History of the United States (2016–present)

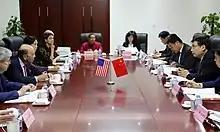
US Secretary of Commerce Wilbur Ross meets with Chinese Minister of Industry and Information Technology Miao Wei, Beijing, September 2017 a meeting dealing with the China–United States trade war.

In December 2017, Congress passed and President Trump signed into law the Tax Cuts and Jobs Act of 2017. The Act amended the Internal Revenue Code of 1986 based on tax reform advocated by congressional Republicans and the Trump administration. Major elements include reducing tax rates for businesses and individuals; a personal tax simplification by increasing the standard deduction and family tax credits, but eliminating personal exemptions and making it less beneficial to itemize deductions; limiting deductions for state and local income taxes (SALT) and property taxes; further limiting the mortgage interest deduction; reducing the alternative minimum tax for individuals and eliminating it for corporations; reducing the number of estates impacted by the estate tax; and repealing the individual shared responsibility provision of the Affordable Care Act (ACA). The nonpartisan Congressional Budget Office (CBO) reported that, under the Act, individuals and pass-through entities like partnerships and S corporations would receive about $1,125billion in net benefits (i.e. net tax cuts offset by reduced healthcare subsidies) over 10 years, while corporations would receive around $320billion in benefits. The individual and pass-through tax cuts fade over time and become net tax increases starting in 2027 while the corporate tax cuts are permanent. This enabled the Senate to pass the bill with only 51 votes, without the need to defeat a filibuster, under the budget reconciliation process. Tax cuts were reflected in individual worker paychecks as early as February 2018 and with the corporate tax rate being reduced from 35% to 21%, numerous major American corporations announced across-the-board pay raises and bonuses for their workers, expanded benefits and programs, and investments in capital improvements.